LMS Rebuilt Jubilee Class

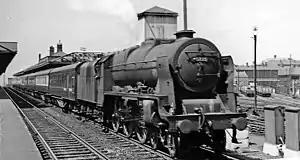
45735 "Comet" at Wigan (North Western) in June 1957

The London, Midland and Scottish Railway (LMS) Rebuilt Jubilee Class consisted of two 4-6-0 steam locomotives.